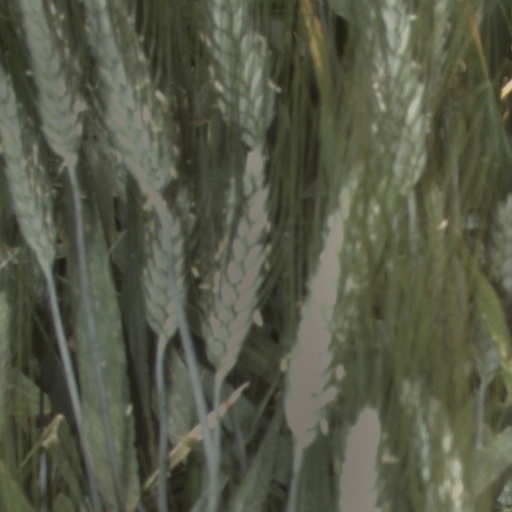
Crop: wheat